Mah Laqa Bai

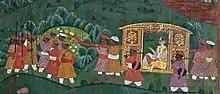
Mah Laqa in Palanquin-(A cutout from a scene of hunting caravan of Nizam II)

According to Sajjad Shahid, Mah Laqa Bai was the inspiration for Mirza Hadi Ruswa's famed novel "Umrao Jaan Ada" (1899), Umrao Jaan Ada is referred to as the first true novel of Urdu literature. Abdul Halim Sharar presented Mah Laqa Bai in his Urdu novel "Husan Kay Dakoo" (the robbers of beauty) (1913-1914) as a well-informed lady who got benefits from the modern educational system. Narendra Luther, posits that Mah Laqa Bai, the first women poet of India whose anthology was ever published "brought much pride to Hyderabad". In a seminar "Mad and divine women" (2011) Scott Kugle — a professor at Emory University, expressed that Mah Laqa Bai, besides being an aristocratic tawaif, was a devoted mystic, and was enamored by Sufi and bhakti elements.